Joan Crockatt

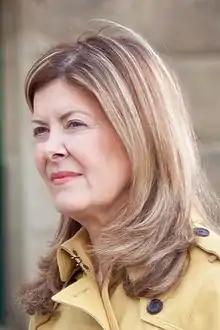

Joan Crockatt (born December 5, 1955) is a Canadian politician, who was elected to the House of Commons of Canada in a by-election on November 26, 2012. A member of the Conservative Party of Canada, she represented the electoral district of Calgary Centre until November 2015.